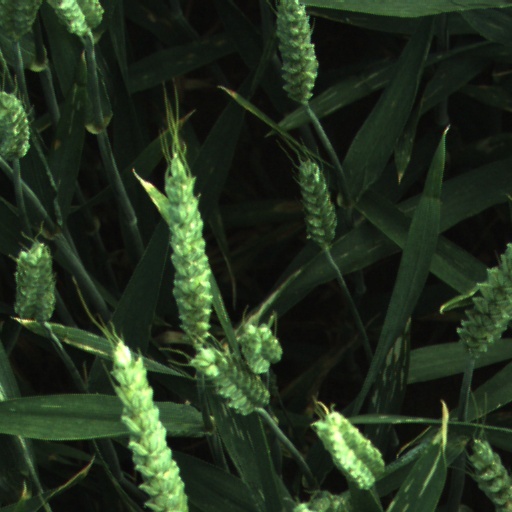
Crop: wheat